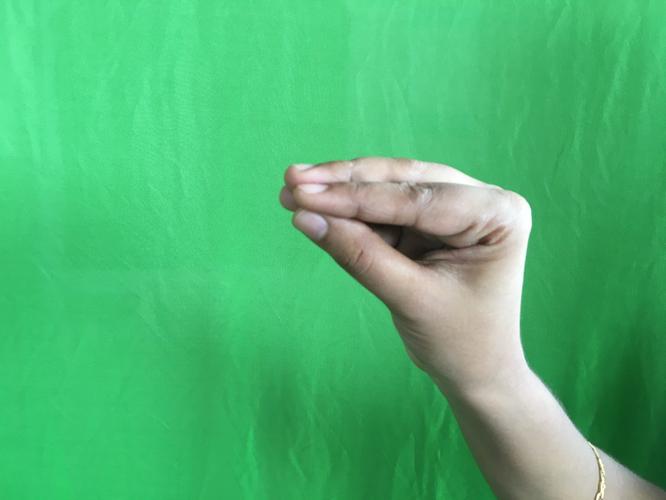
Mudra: Mukulam
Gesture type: single_hand